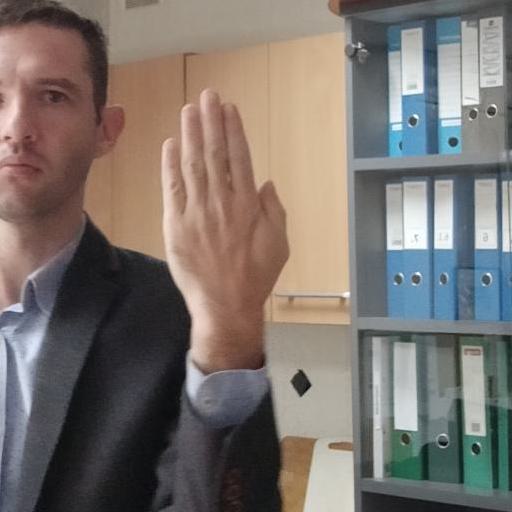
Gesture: stop_inverted